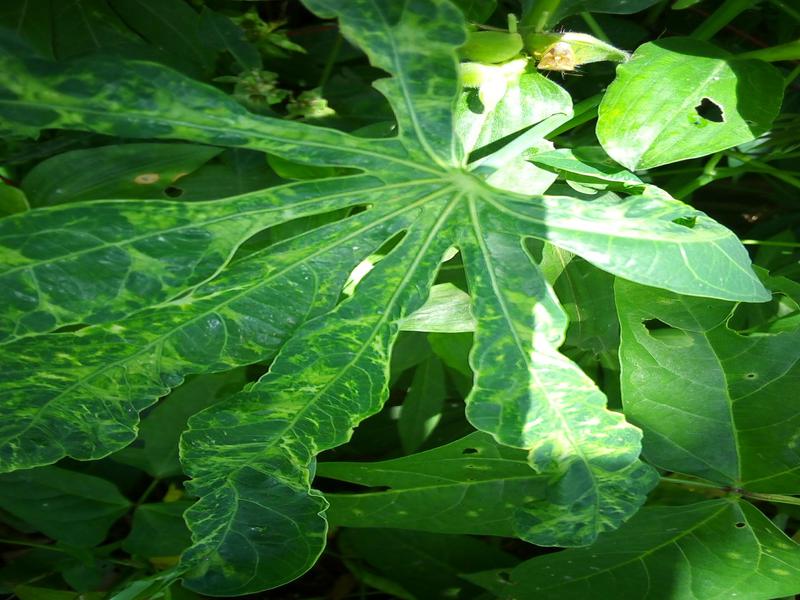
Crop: cassava
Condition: mosaic_disease